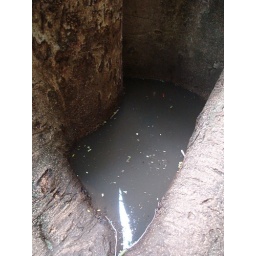
There were fish in this tree pit